Ludomił Rayski

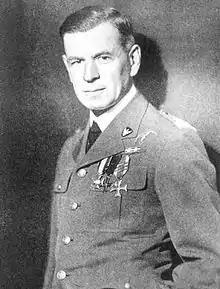
Rayski in 1930s

Ludomił Antoni Rayski (29 December 1892 – 11 April 1977) was a Polish engineer, pilot, military officer and aviator. He served as the commander of the Polish Air Force between 1926 and 1939, being responsible for modernization of Polish military aviation. Throughout his life he also served in the Austro-Hungarian Army, Polish Legions, Turkish Army, Turkish Air Force, French Air Force, French Foreign Legion and Royal Air Force. He was also known as one of the most colourful personalities of inter-war Poland - and one of its least submissive officers.